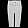
Label: Trouser